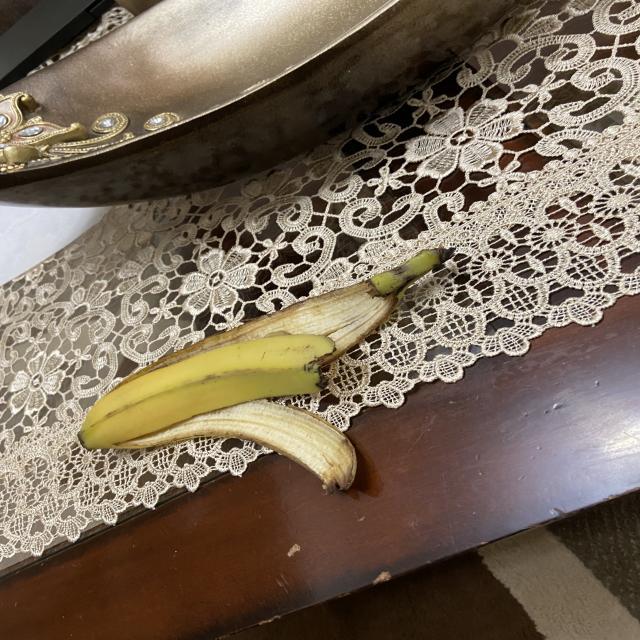
Label: bananas